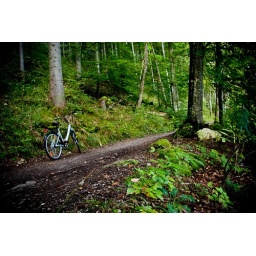
We rent a bike during our vacation in Schwangau. It is perfect to see the forest and the lakes.